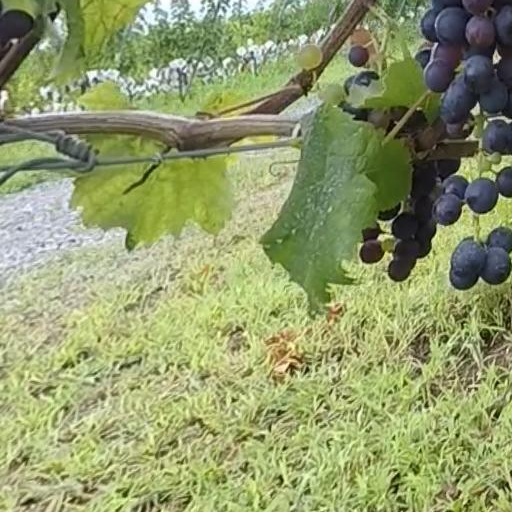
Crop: grape